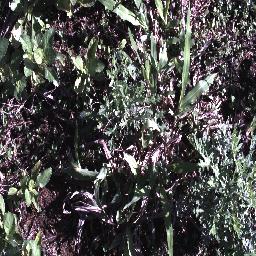
Label: parthenium